Chenango Canal

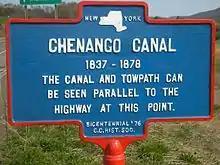
Historic marker of the Chenango Canal, canal and towpath at North Norwich, New York.

The canal was first proposed in the New York Legislature in 1824 during the construction of the Erie Canal, prompted by lobbying from local leaders in the Chenango Valley. It was authorized by the legislature in 1833 and completed in October 1836 at a total cost of $2,500,000—approximately twice the original appropriation. In 1833 a grand ball was held in Oxford, New York, which feted the canal's approval. The great American civil engineer John B. Jervis was appointed Chief Engineer of the project and helped in its design. This was an era of extensive canal building in the United States, following the English model, in order to provide a major transportation network for the eastern United States.